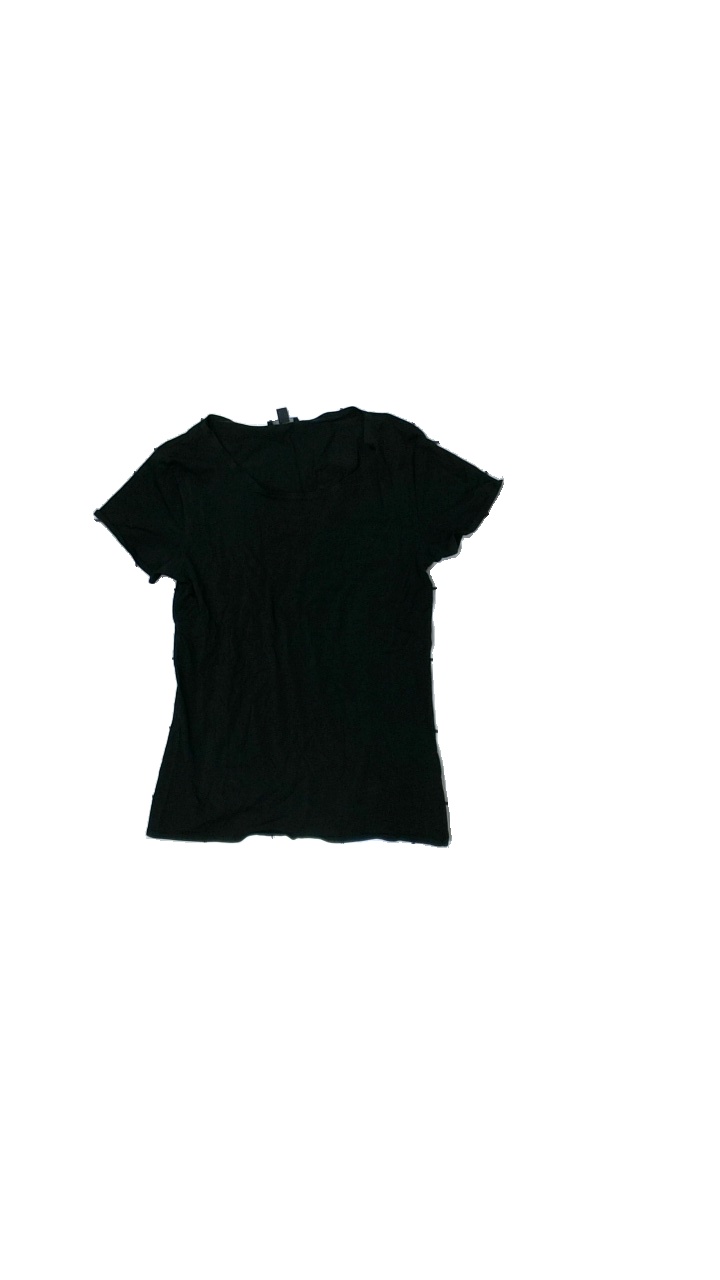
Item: T-shirt (Ladies)
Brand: Cos
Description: svart t-shirt
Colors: Black
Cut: C-collar
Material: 100% bomull
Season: All
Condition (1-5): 4
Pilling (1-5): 5
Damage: resår ojämn
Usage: Reuse
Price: <50